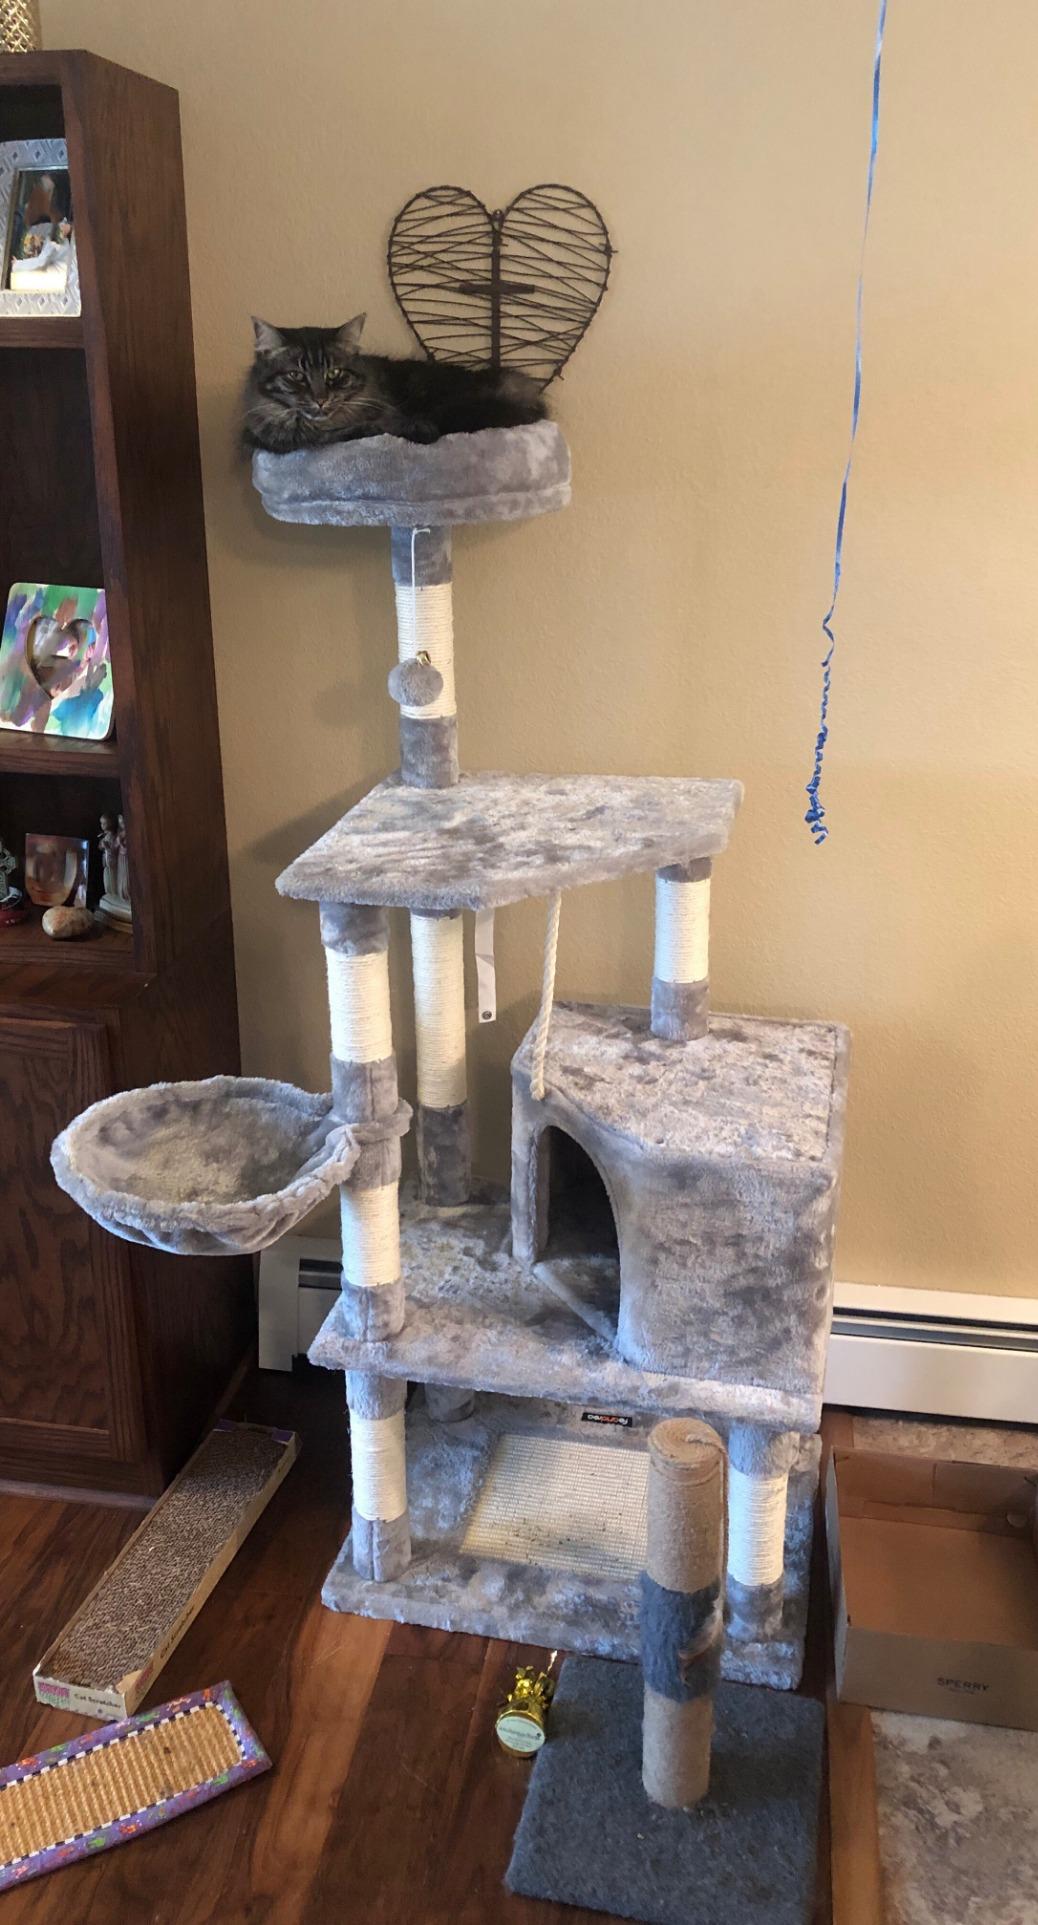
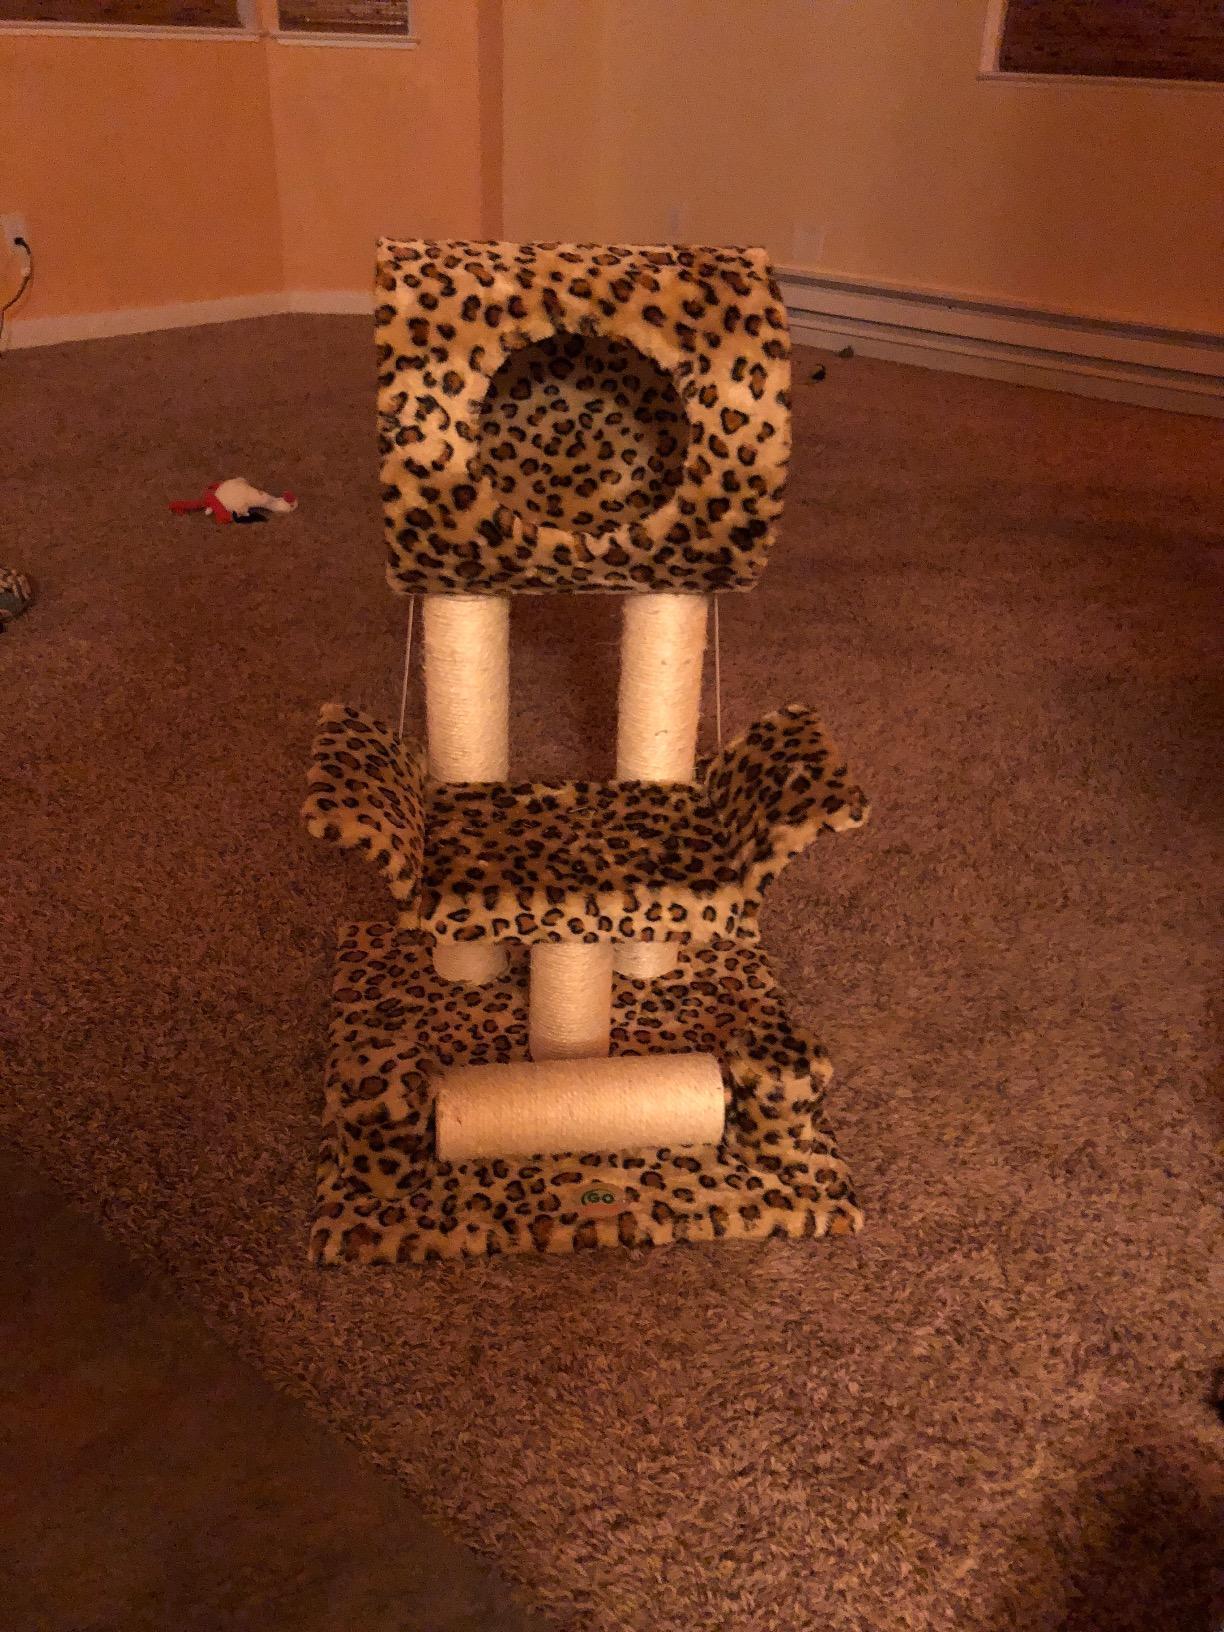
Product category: items_cat tree
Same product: no